Požega Valley

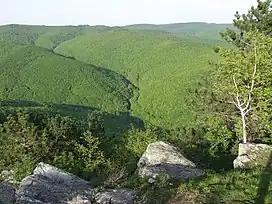
Papuk flanks the Požega Valley from the north

The Požega Valley is entirely located in the Pannonian Basin, one of three major geomorphological parts of Croatia. The Pannonian Basin took shape through Miocenian thinning and the subsidence of crust structures formed during Late Paleozoic Variscan orogeny. The Paleozoic and Mesozoic structures are visible in the mountains and hills surrounding the valley. The processes also led to the formation of a stratovolcanic chain in the basin 17 – 12 Mya (million years ago) and intensified subsidence observed until 5 Mya as well as flood basalts about 7.5 Mya.